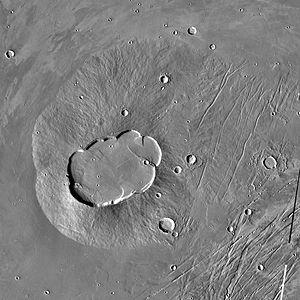
Uranius Mons est un volcan situé sur la planète Mars par 26° N et 267° E, dans le quadrangle de Tharsis. Large de 274 km, il s'élève jusqu'à 3 435 m au-dessus du renflement de Tharsis, culminant à environ 6,5 km d'altitude, au-dessus du niveau de référence martien.